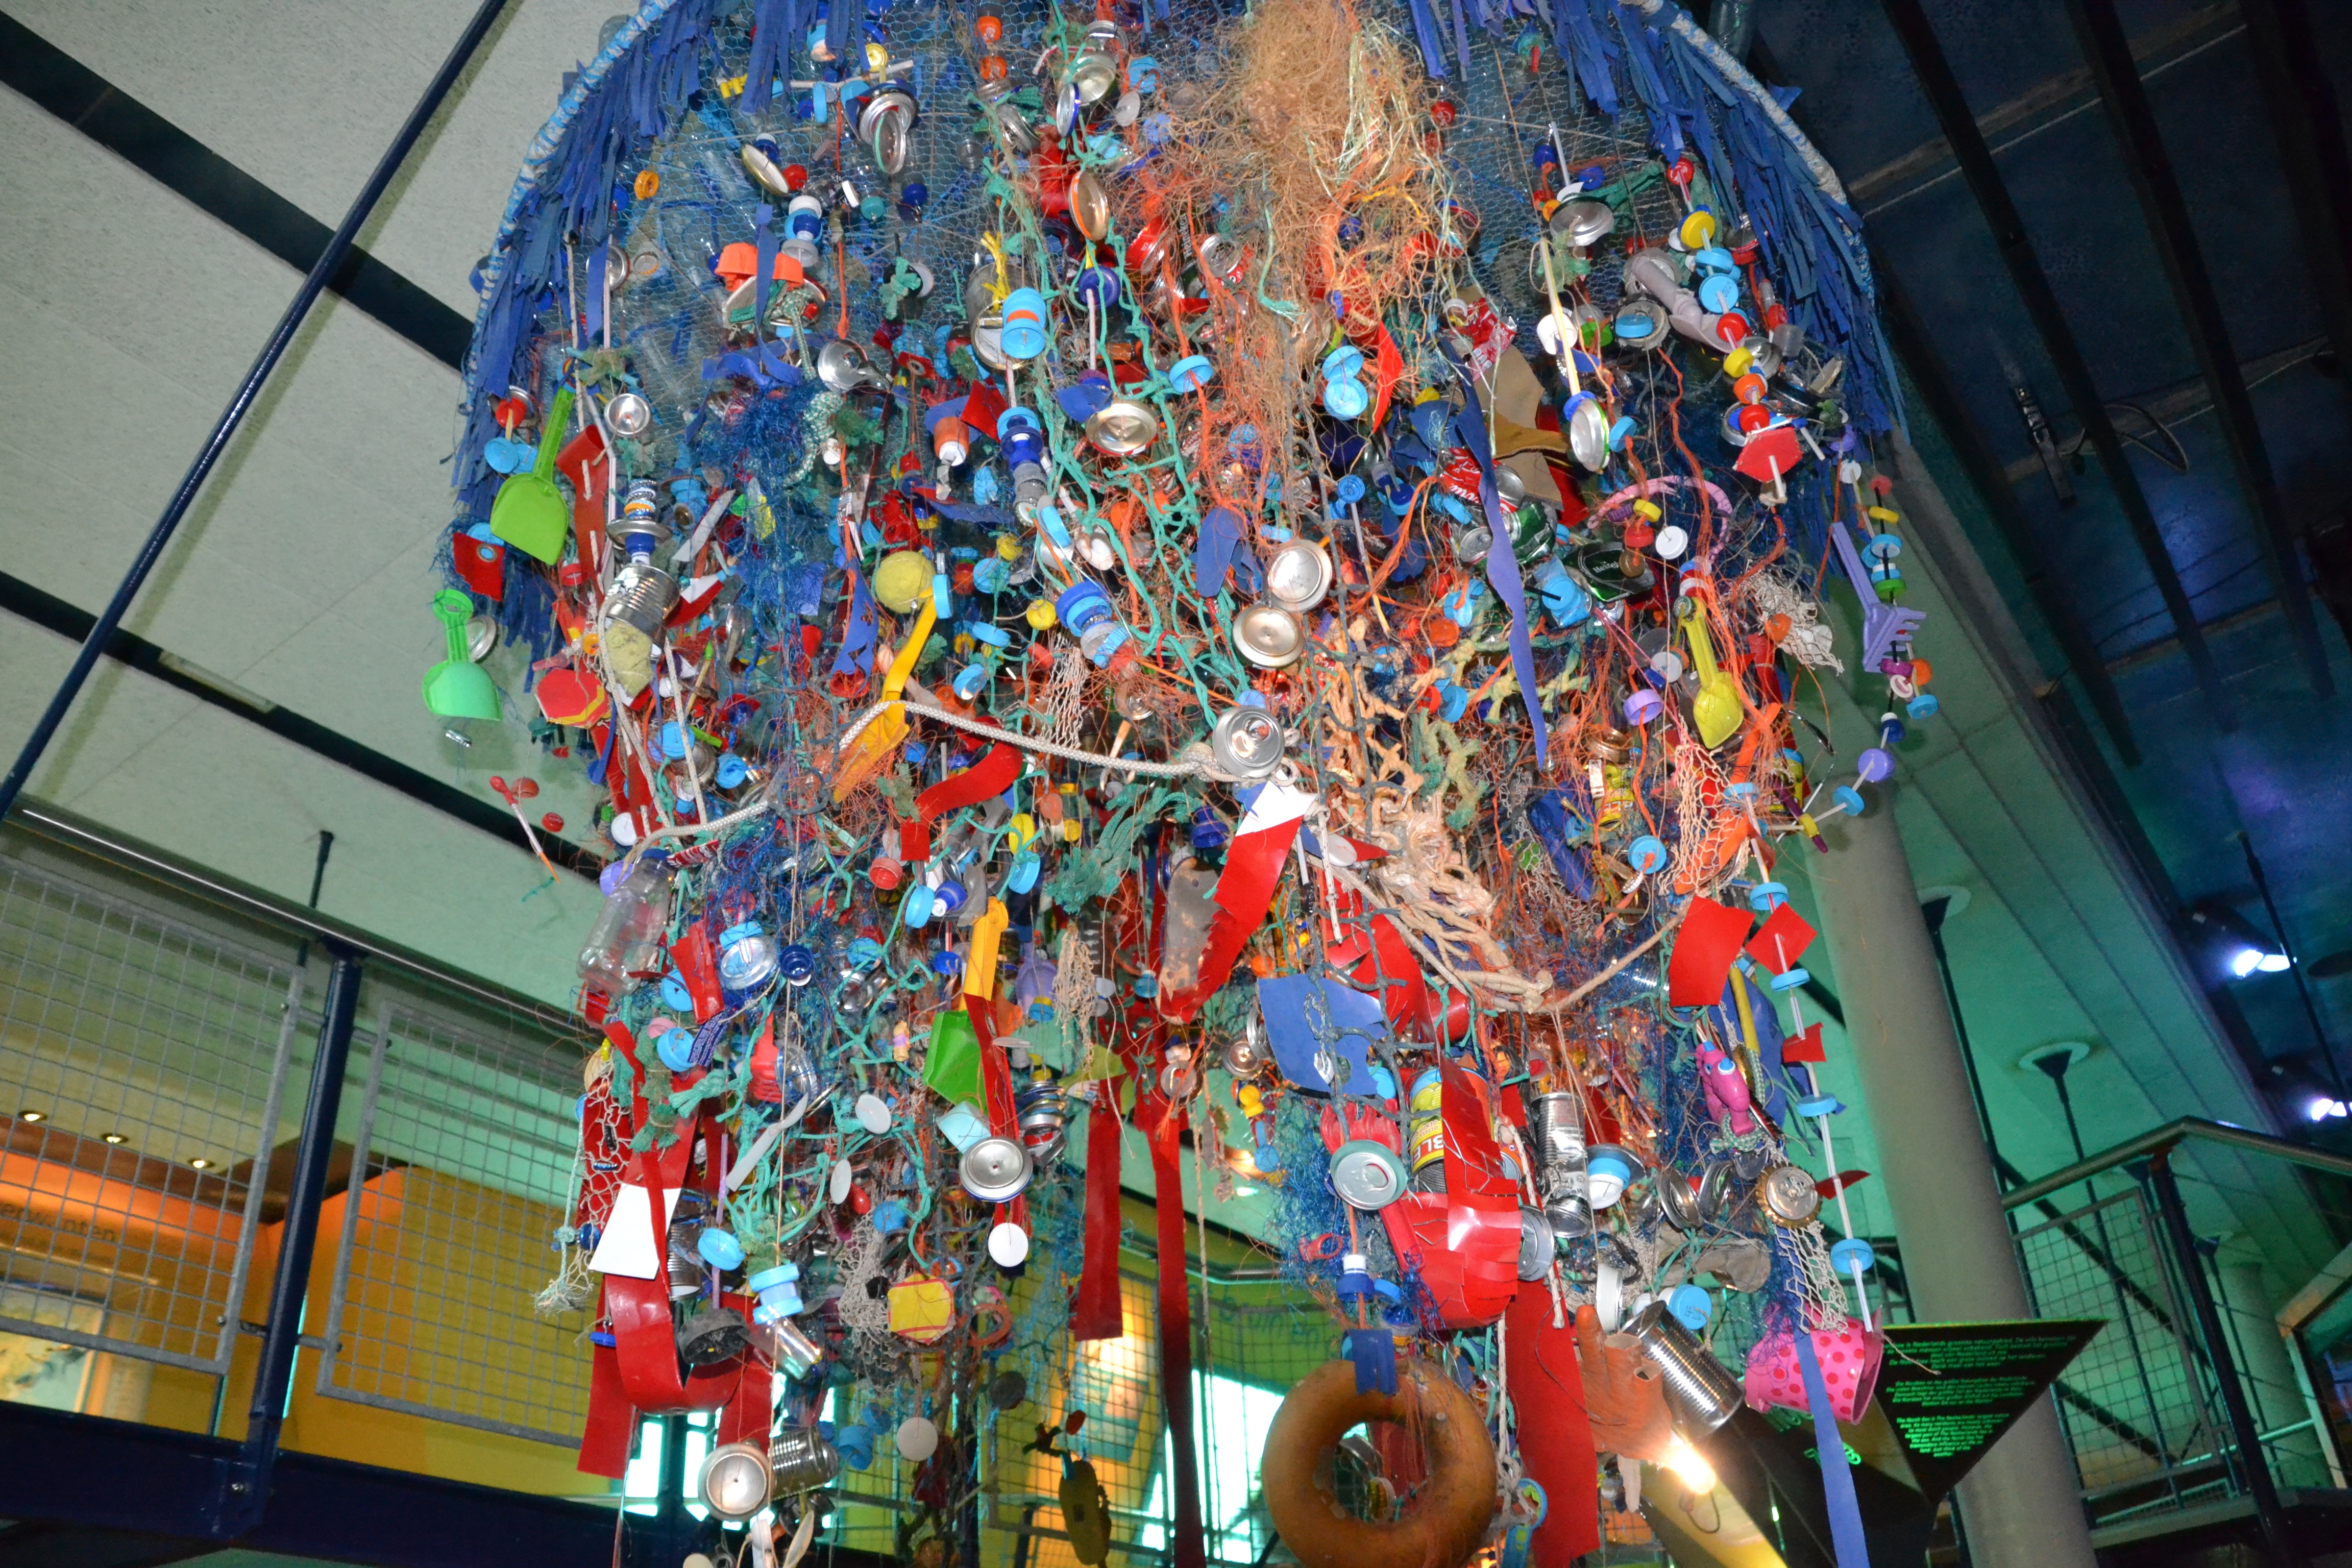
glass, color, hanging, art, garbage, north sea, flotsam